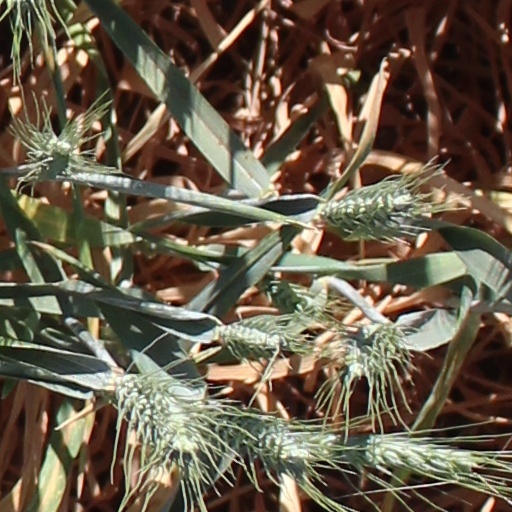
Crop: wheat